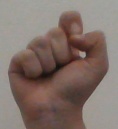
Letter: fa